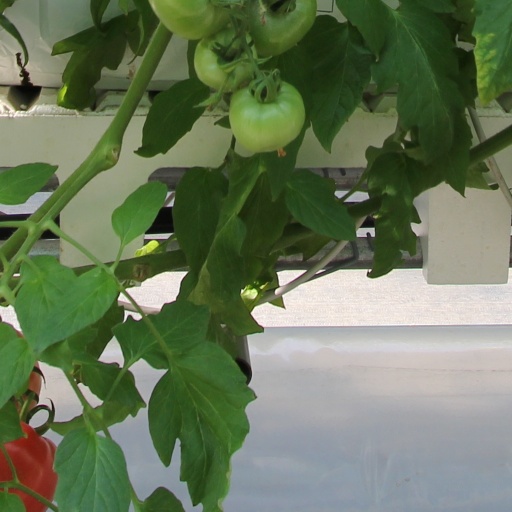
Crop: tomato